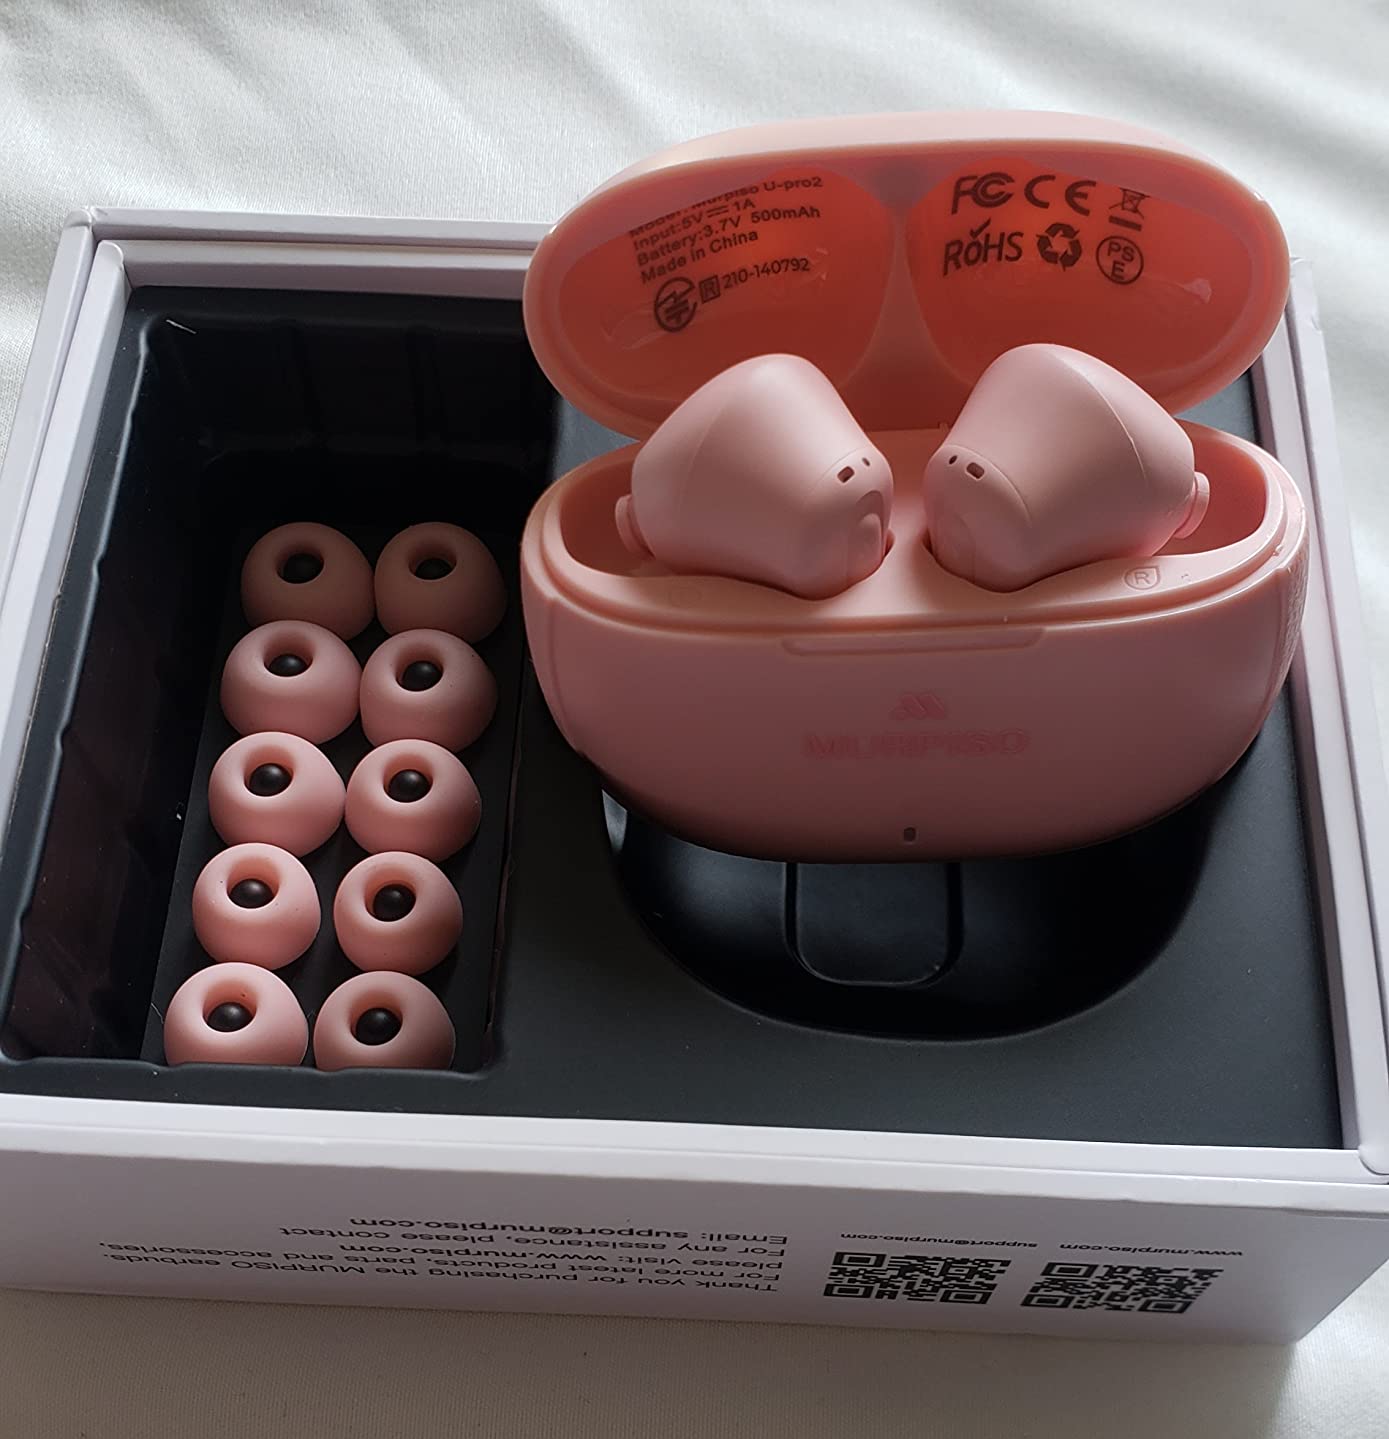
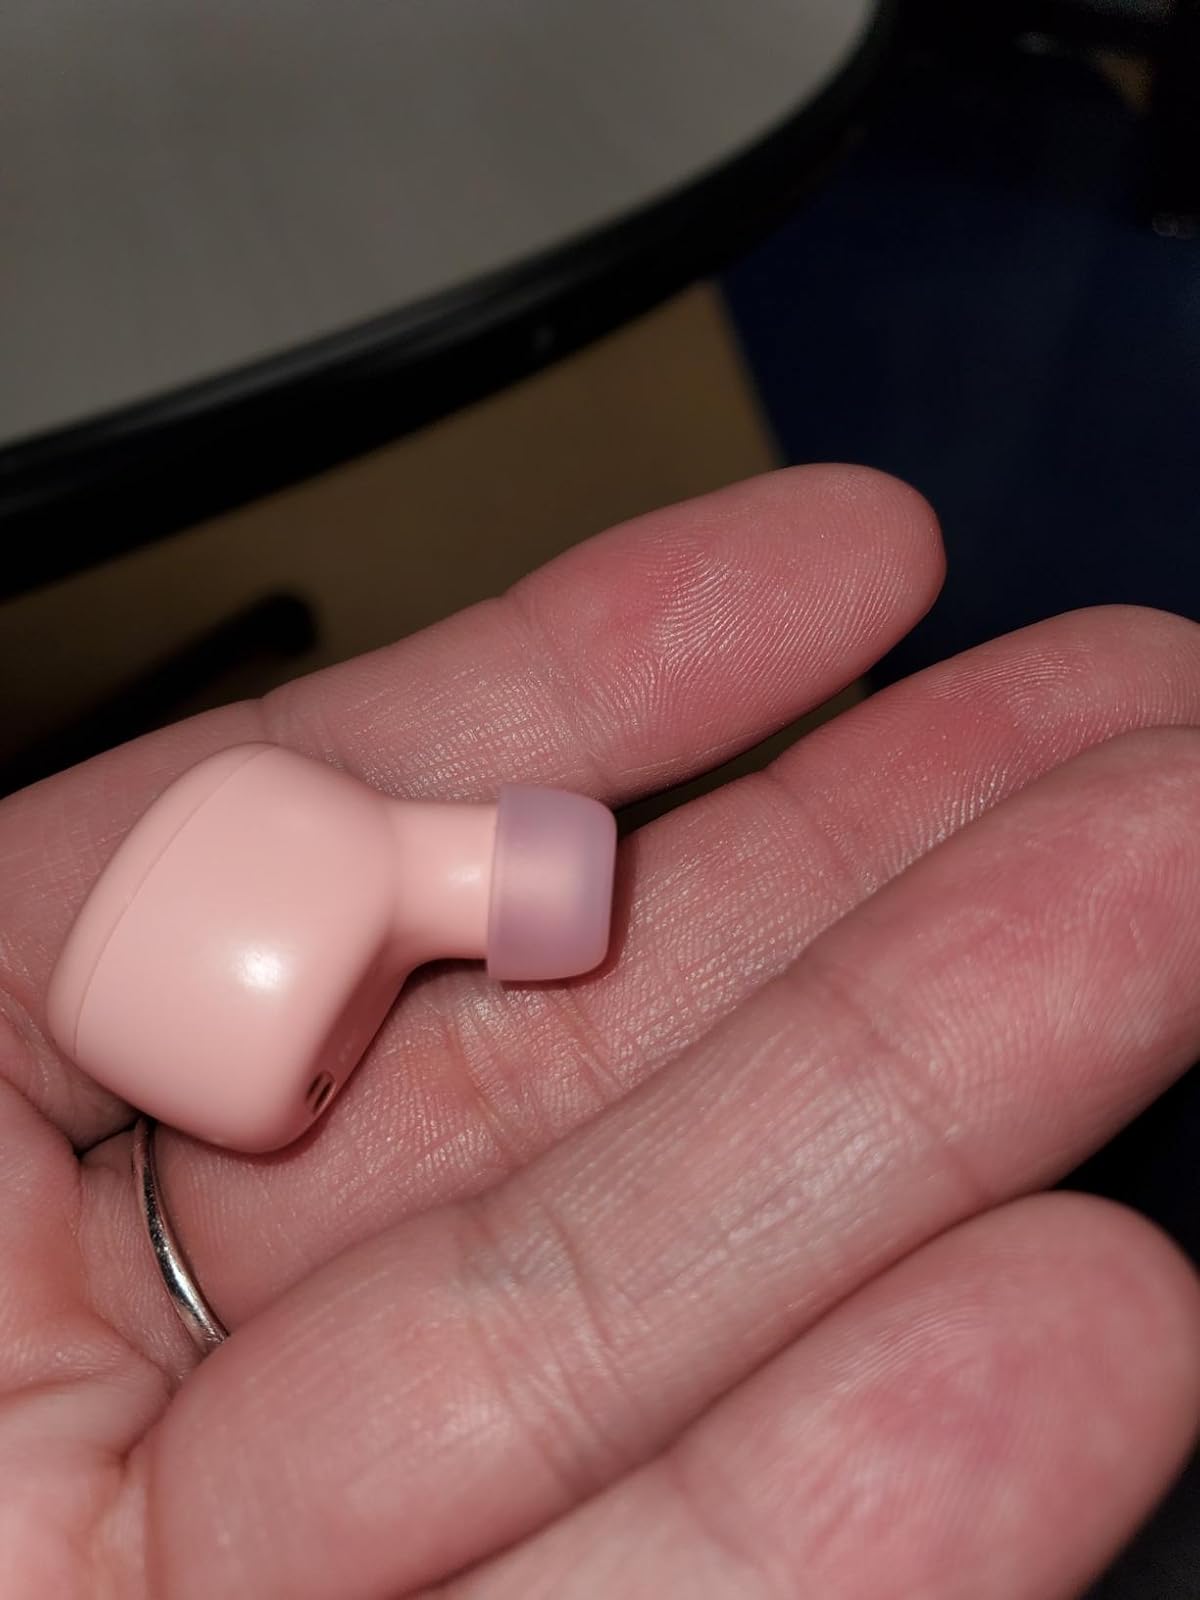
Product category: earbuds
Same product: no